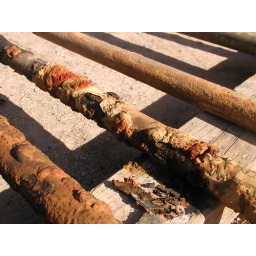
This is what pipe looks like after being 105 feet down below the ground in water for 30 years.